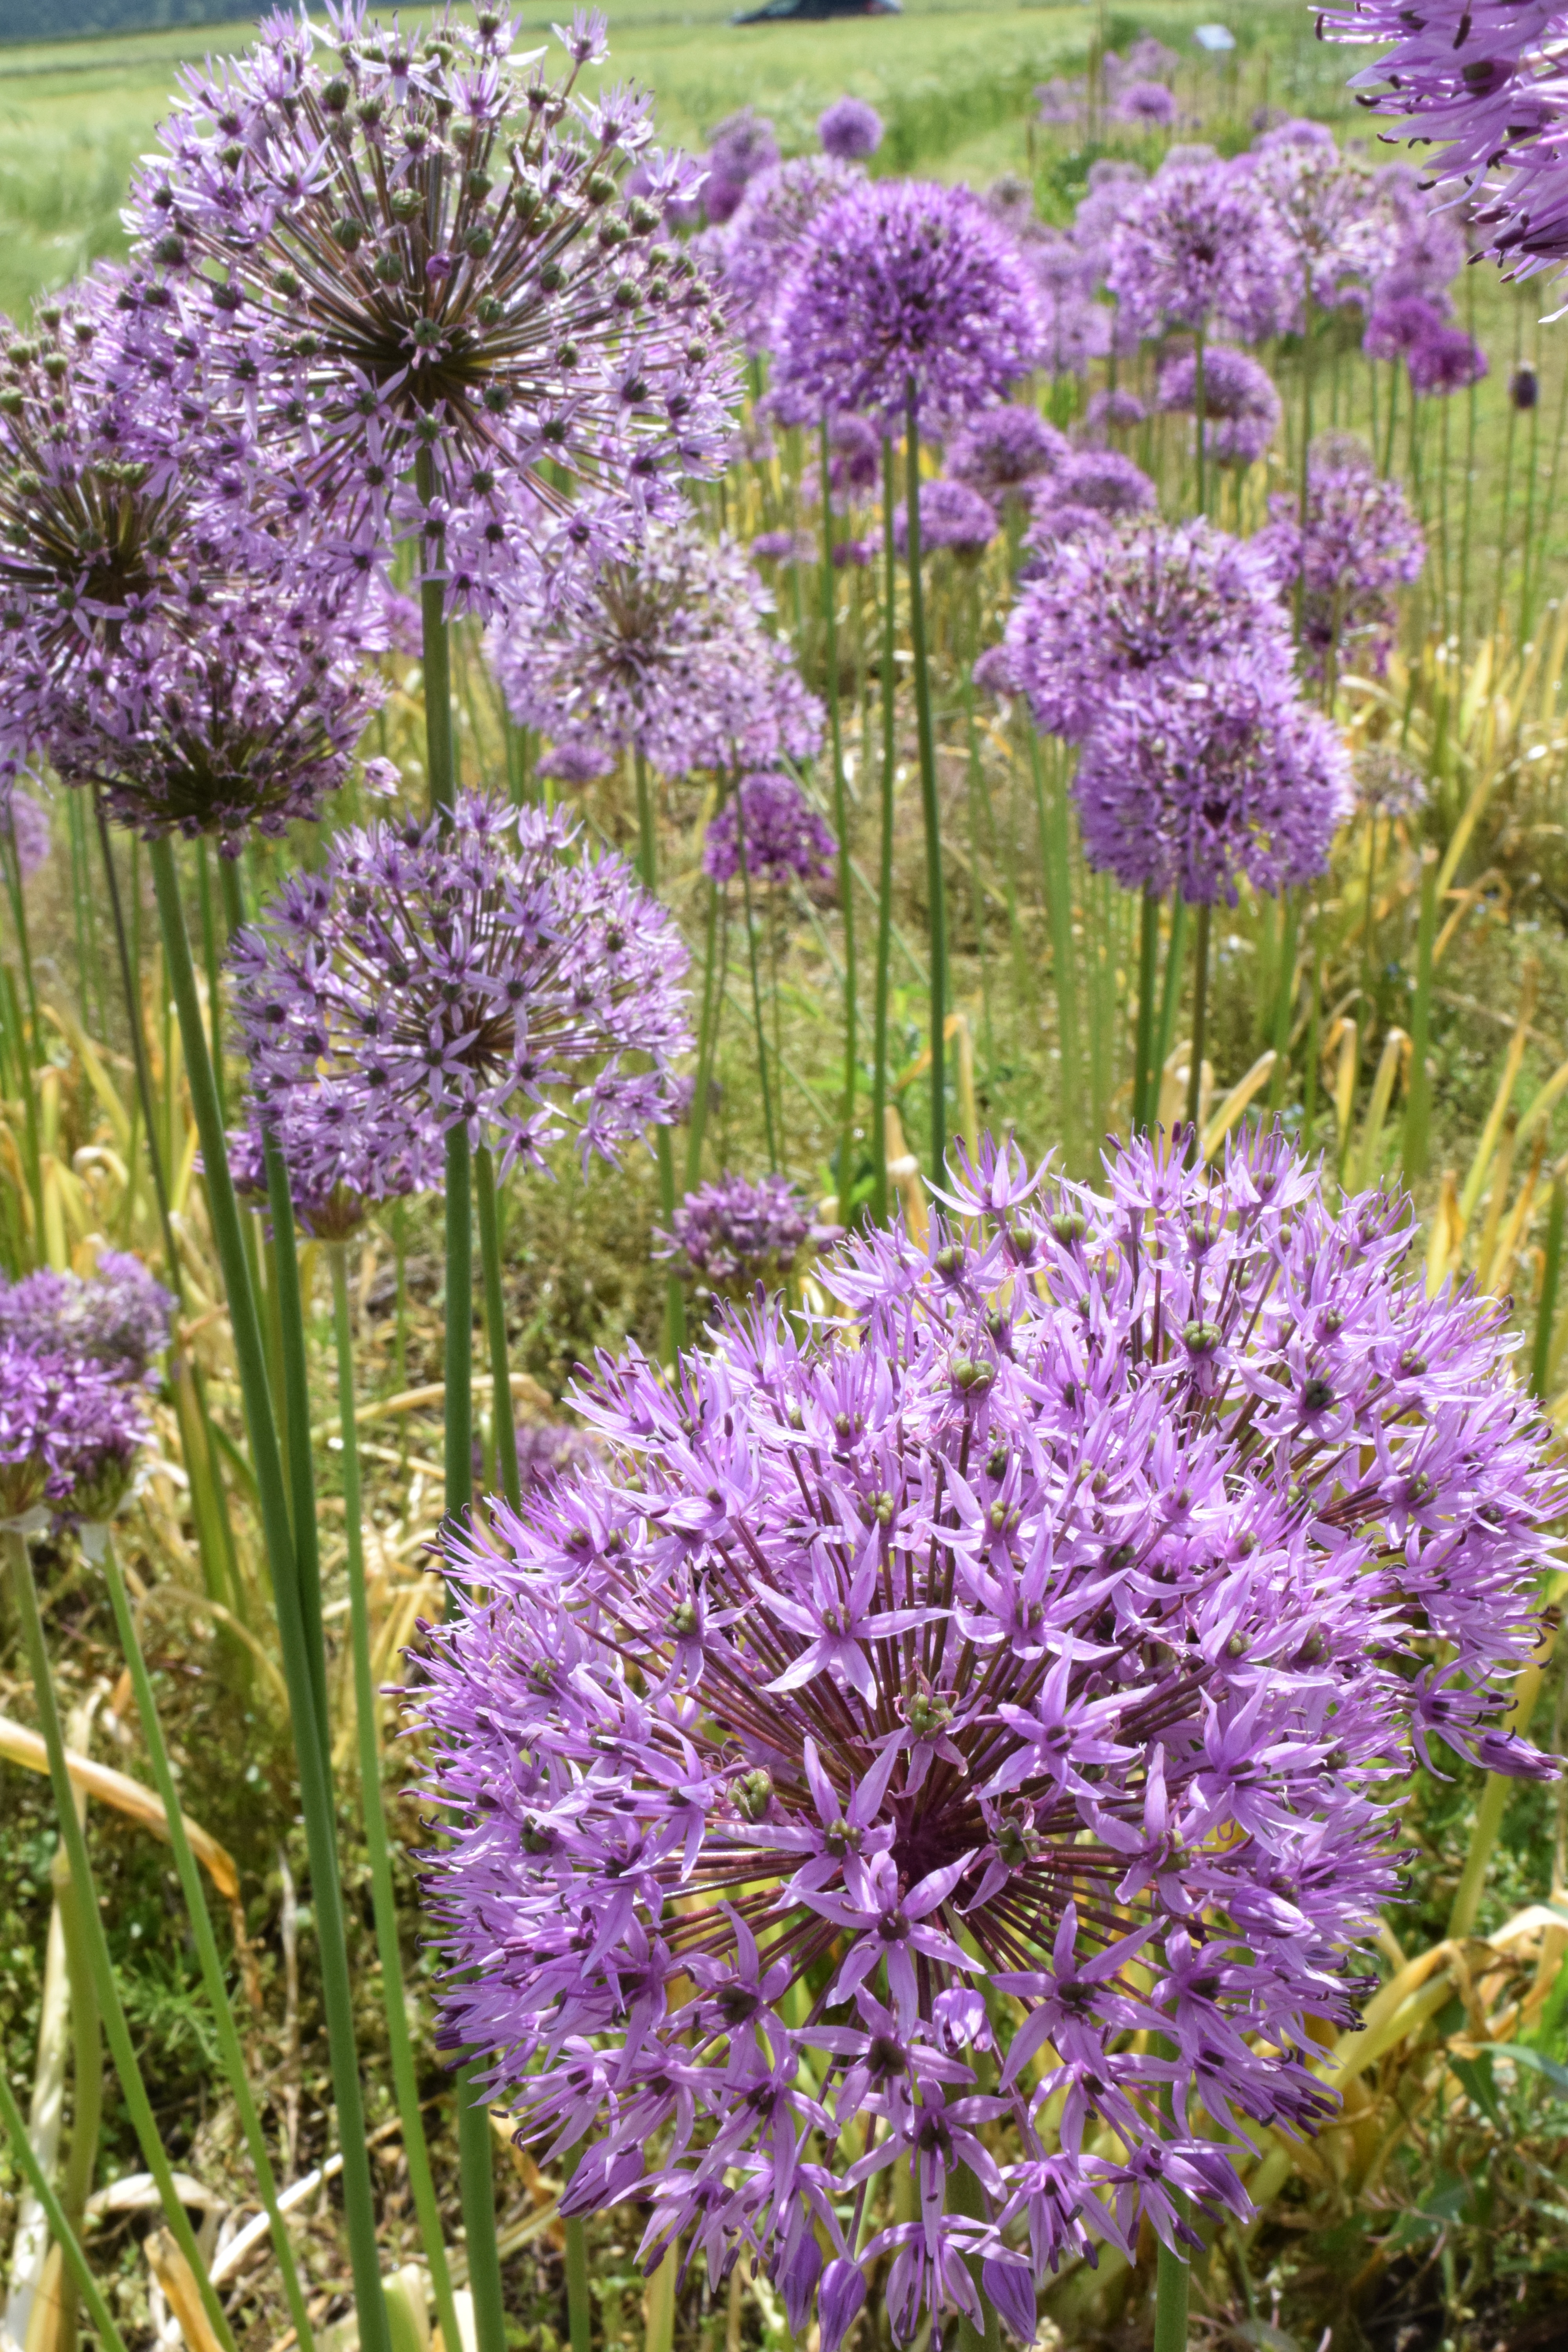
nature, blossom, plant, meadow, prairie, flower, purple, bloom, herb, produce, vegetable, botany, garden, close, lavender, wildflower, violet, leek, chives, flowering plant, ornamental onion, schnittblume, ball leek, flower balls, leek greenhouse, leek flower, sphaerocephalon, land plant, onion genus, english lavender, jasione montana